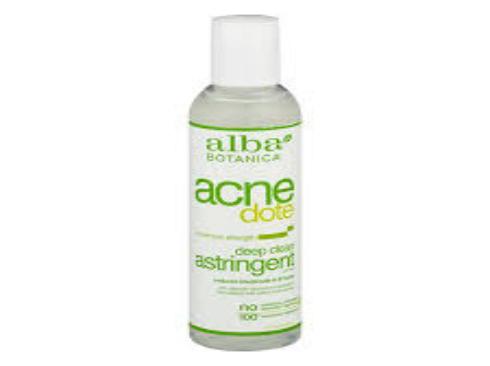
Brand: Alba Botanica
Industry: Necessities